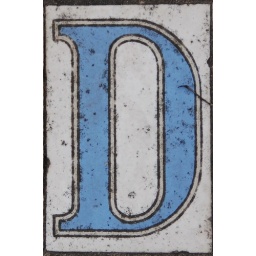
Tile in a street name in a sidewalk in New Orleans.